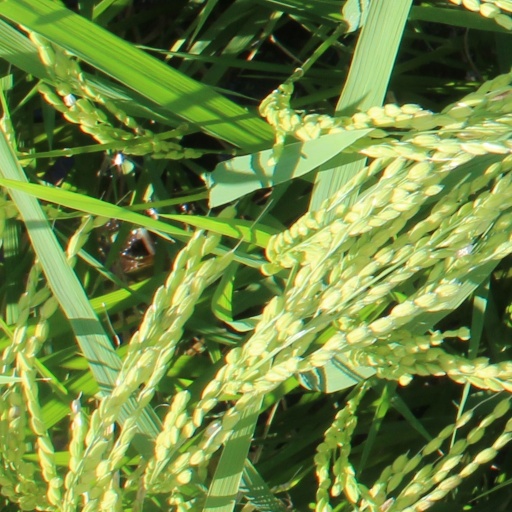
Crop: rice